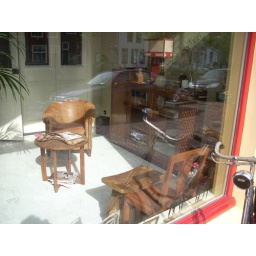
During a bicycle ride trough Delft I spotted this lovely house with a great livingroom in 1920s-1930s style.